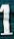
Number: 1